Battle of Cartagena de Indias

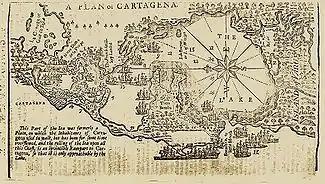
Map of Cartagena de Indias from "Gentleman's Magazine" 1740

Founded by Pedro de Heredia in 1533, Cartagena of the Indies in the 18th century was a large and rich city of over 10,000 people. It was the capital of the province of Cartagena and had significant fortifications that had been recently repaired, enlarged and improved with outlying forts, batteries and works. Its harbour, considered by some observers to be one of the finest in the world, served the galleons of the commercial fleet ("Galeones a Tierra Firme y Perú") that annually assembled at Havana to convoy the immense revenues of gold and silver from New Granada and Peru to Spain.